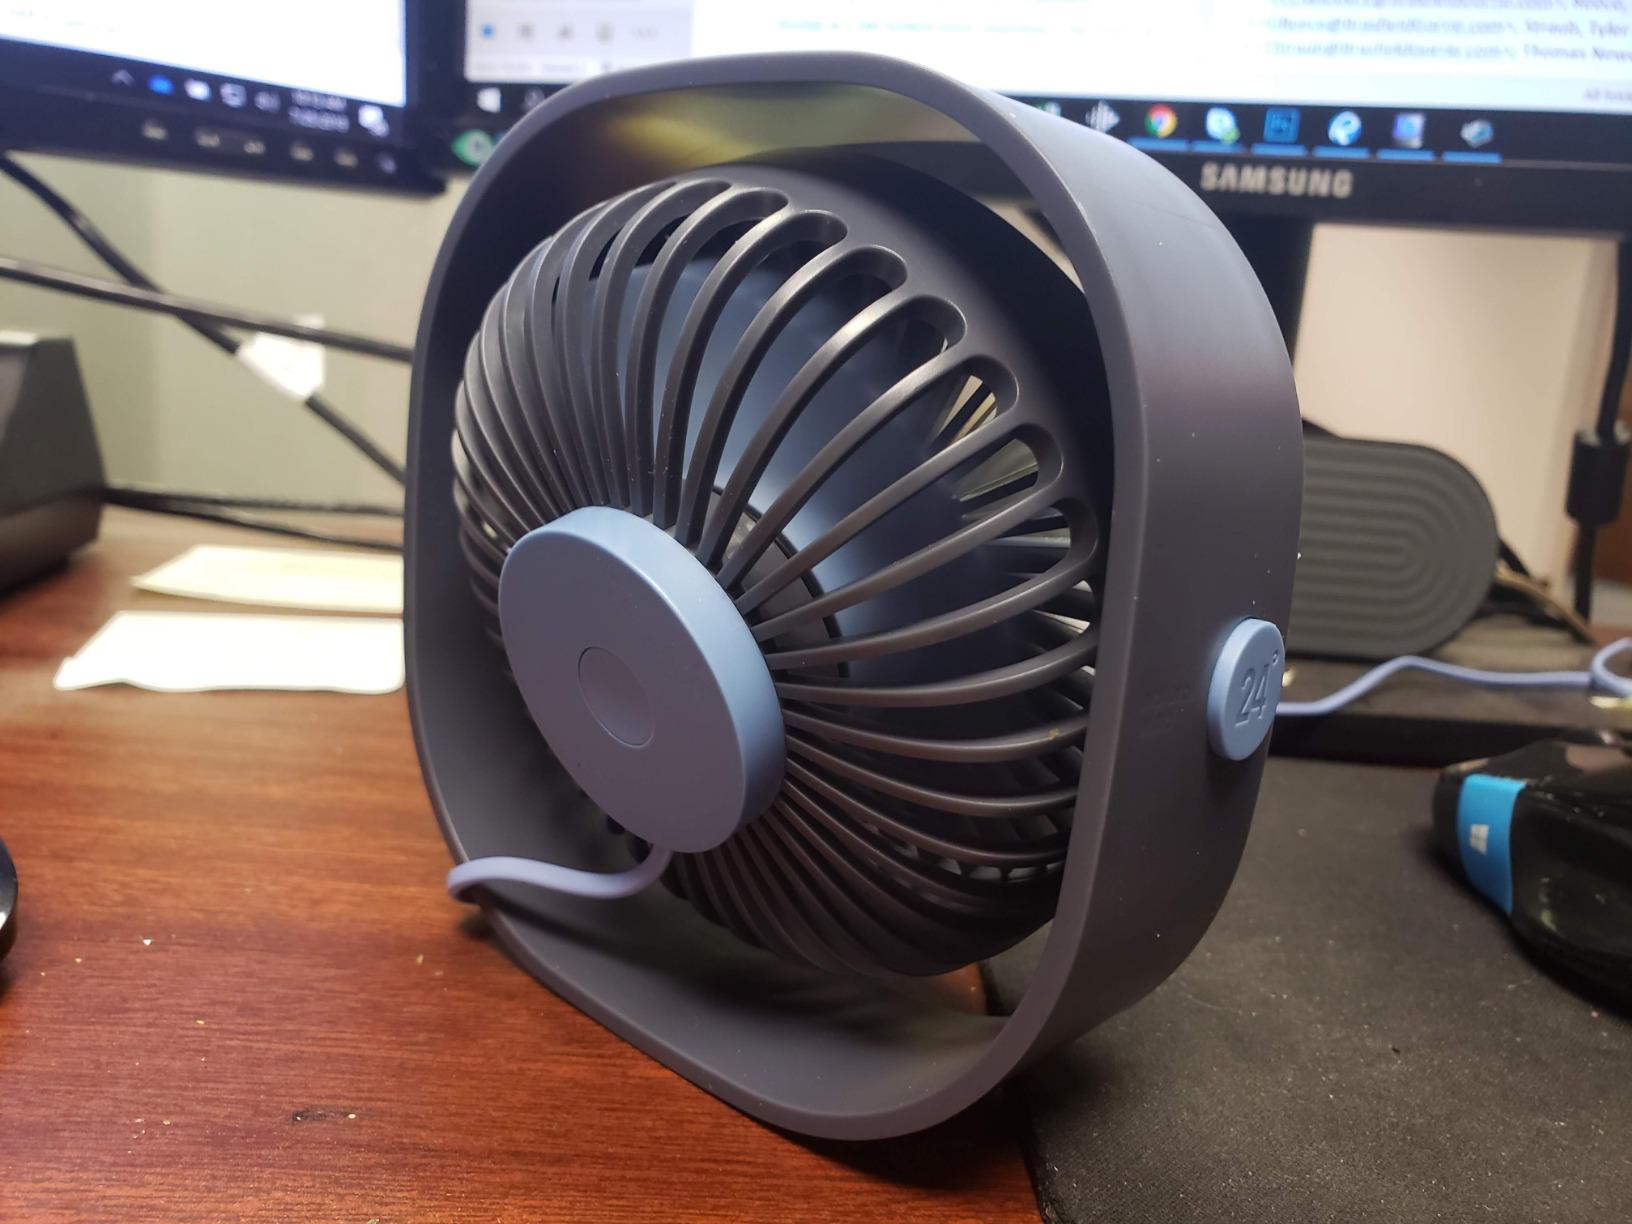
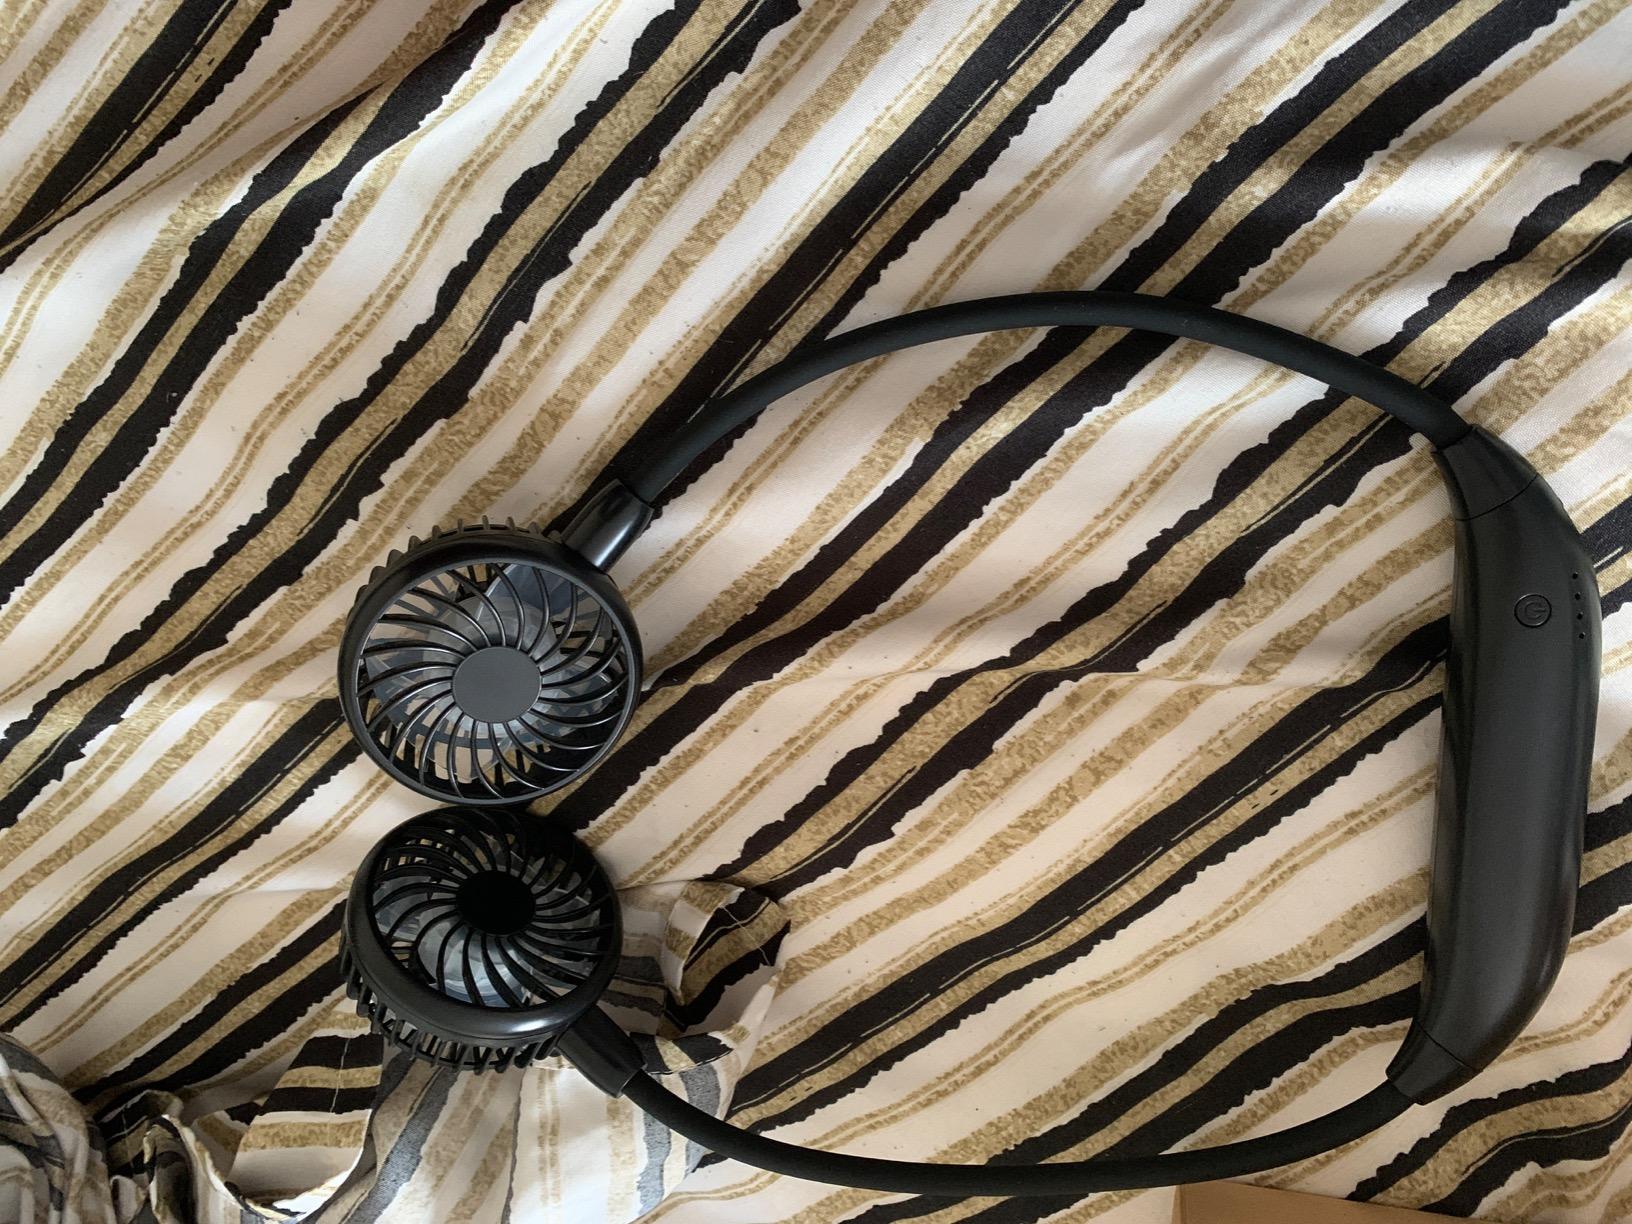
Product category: fan
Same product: no